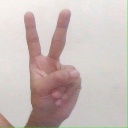
अक्षर: क